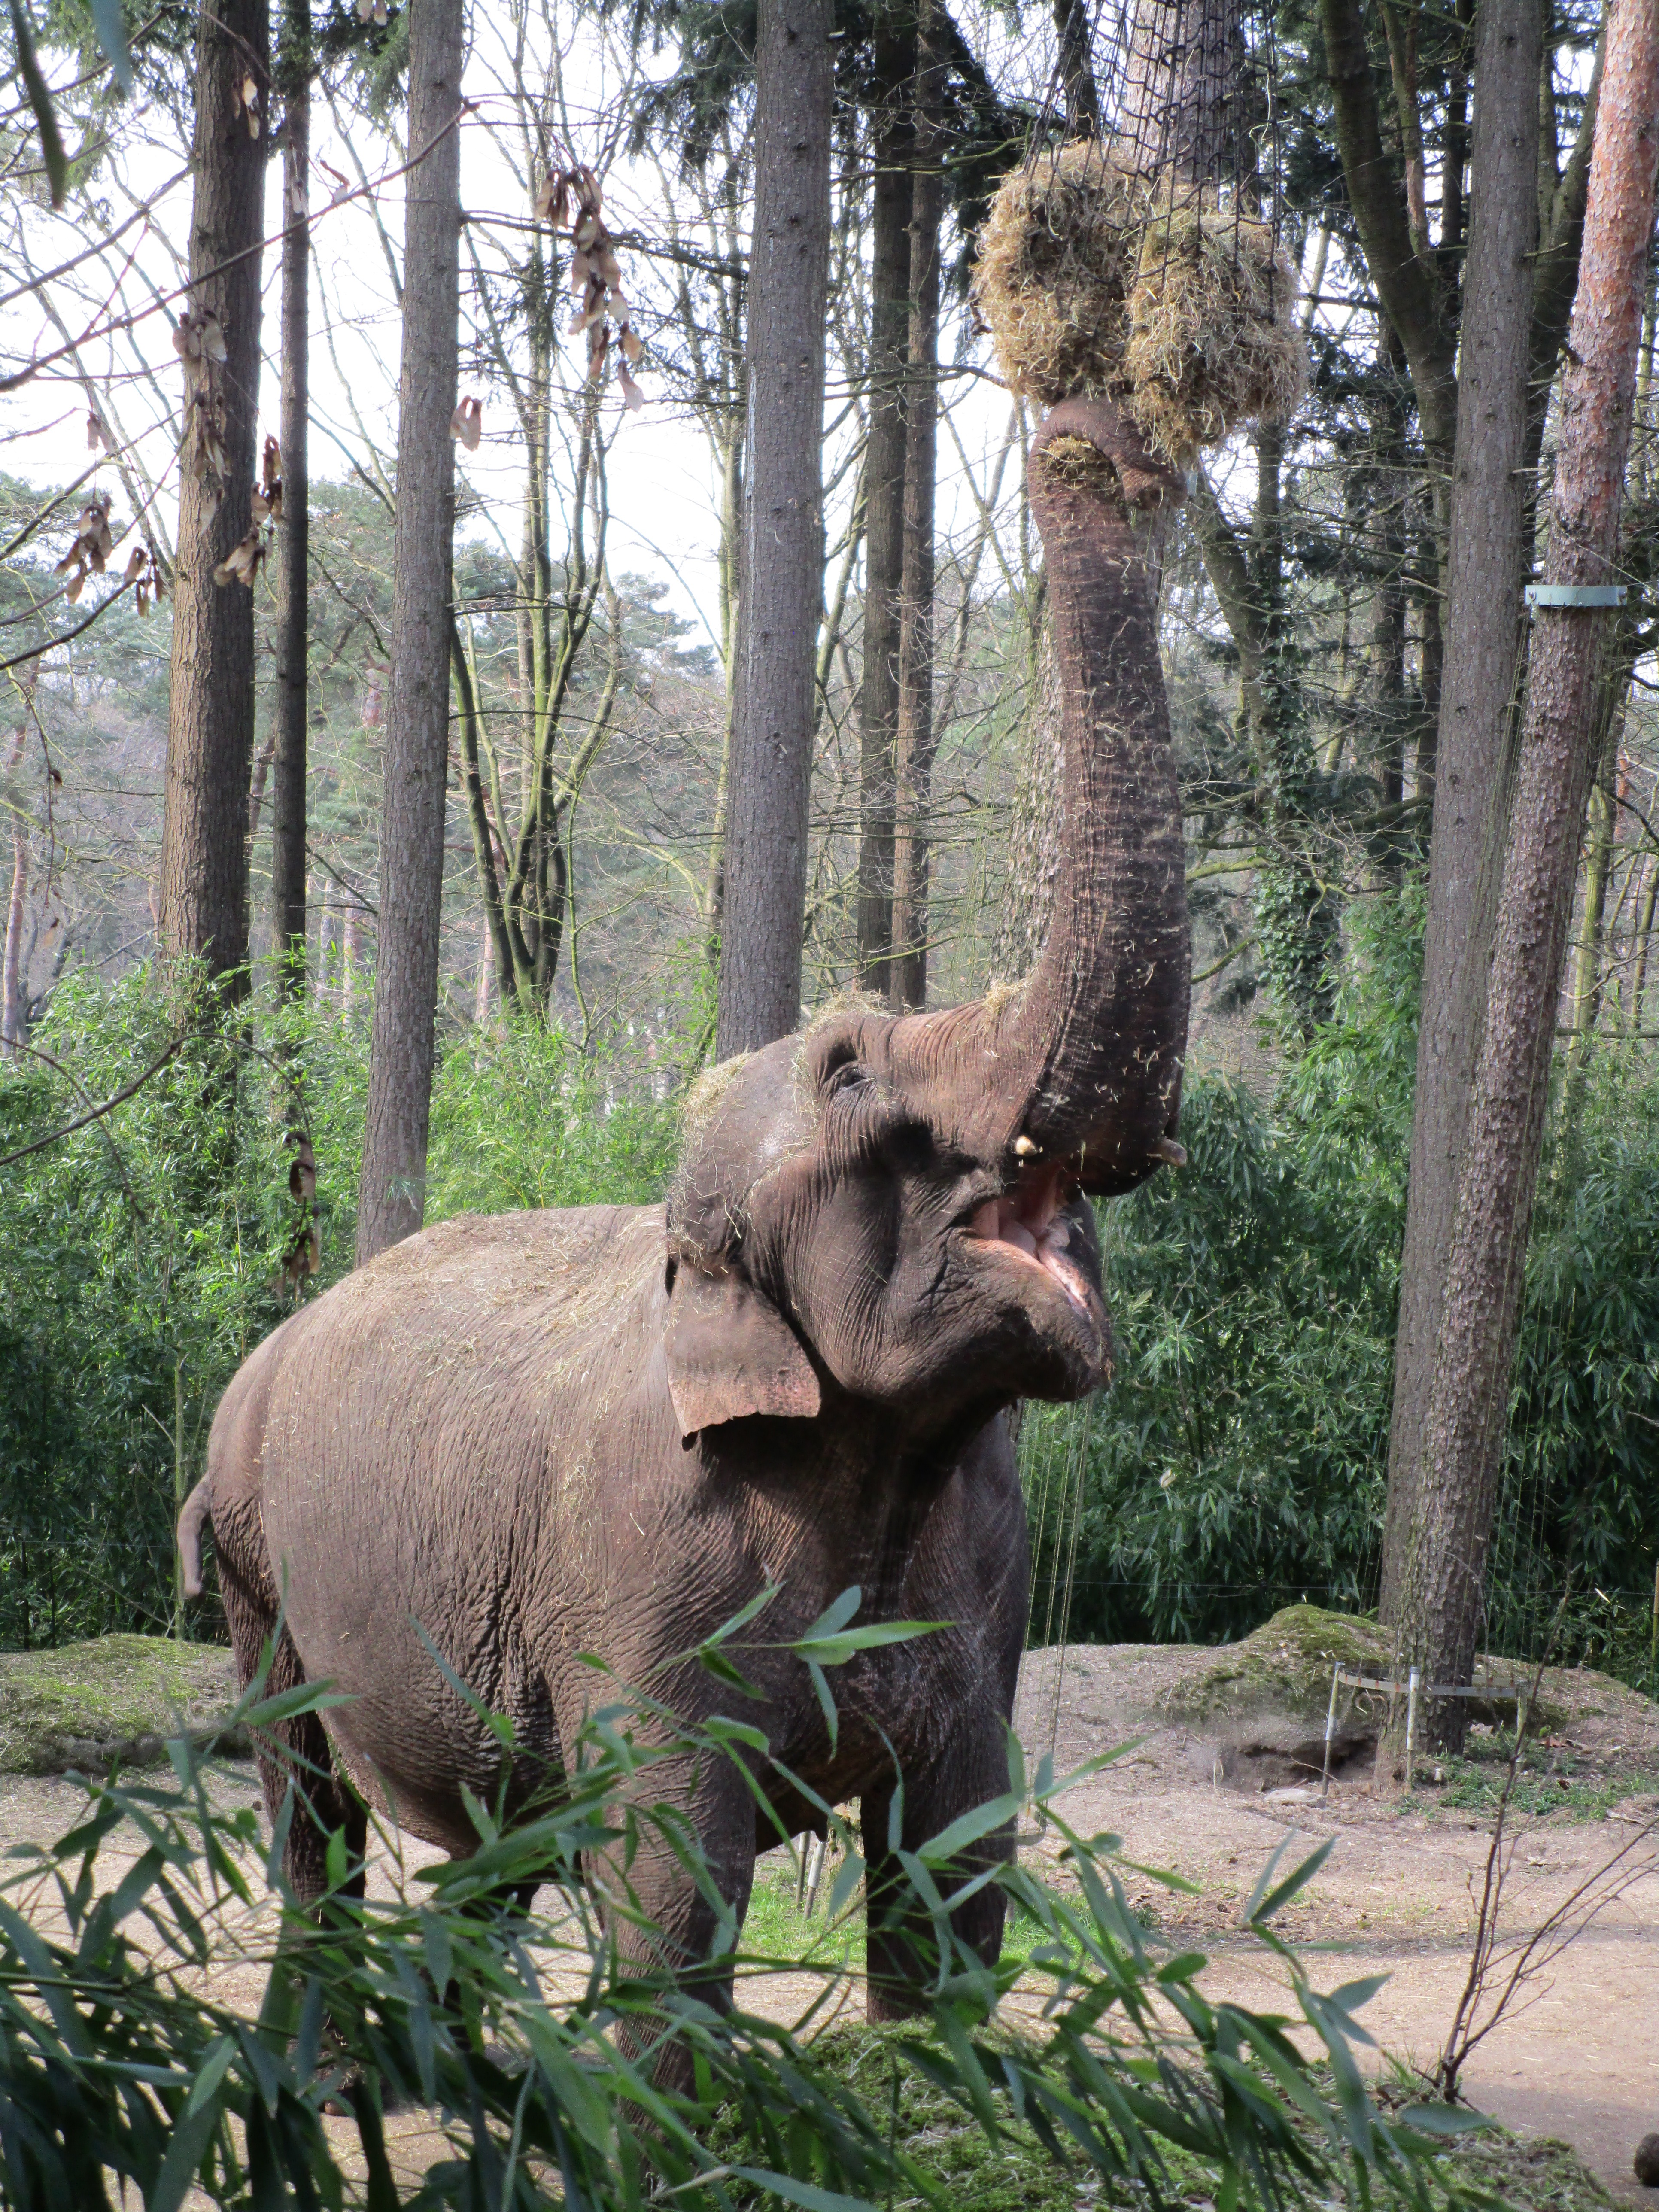
wildlife, zoo, africa, mammal, fauna, elephant, dumbo, large, animal world, elk, imposing, eats, indian elephant, outdoor recreation, elephants and mammoths